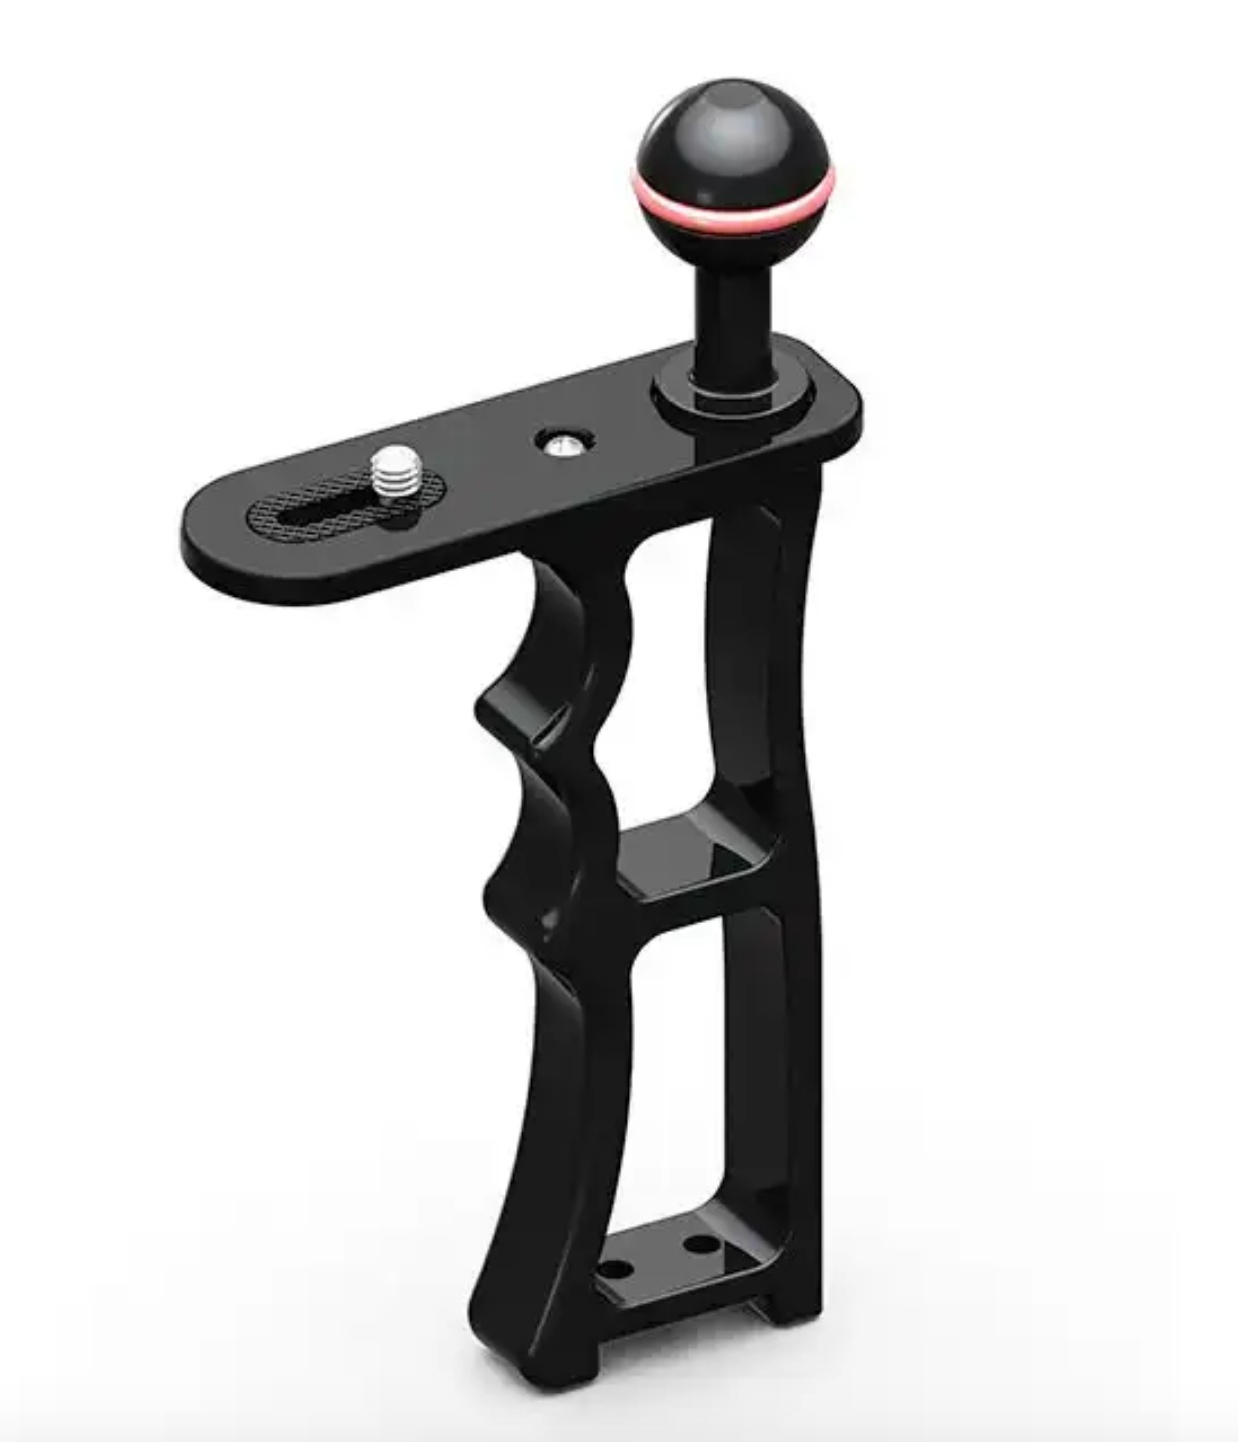
Divepro Action Camera Handle
PLEASE NOTE: WE ORDER ALL ITEMS FROM THIS SUPPLIER AS WE GO ALONG, AND WE NEED TO CHECK WITH THE SUPPLIER FIRST TO MAKE SURE THERE IS AVAILABILITY. MANY THANKS IN ADVANCE, WATERWORLD SPORTS
Brand: DivePro
Category: Cameras & Optics > Camera & Optic Accessories > Camera Parts & Accessories > Camera Grips > Underwater Grips